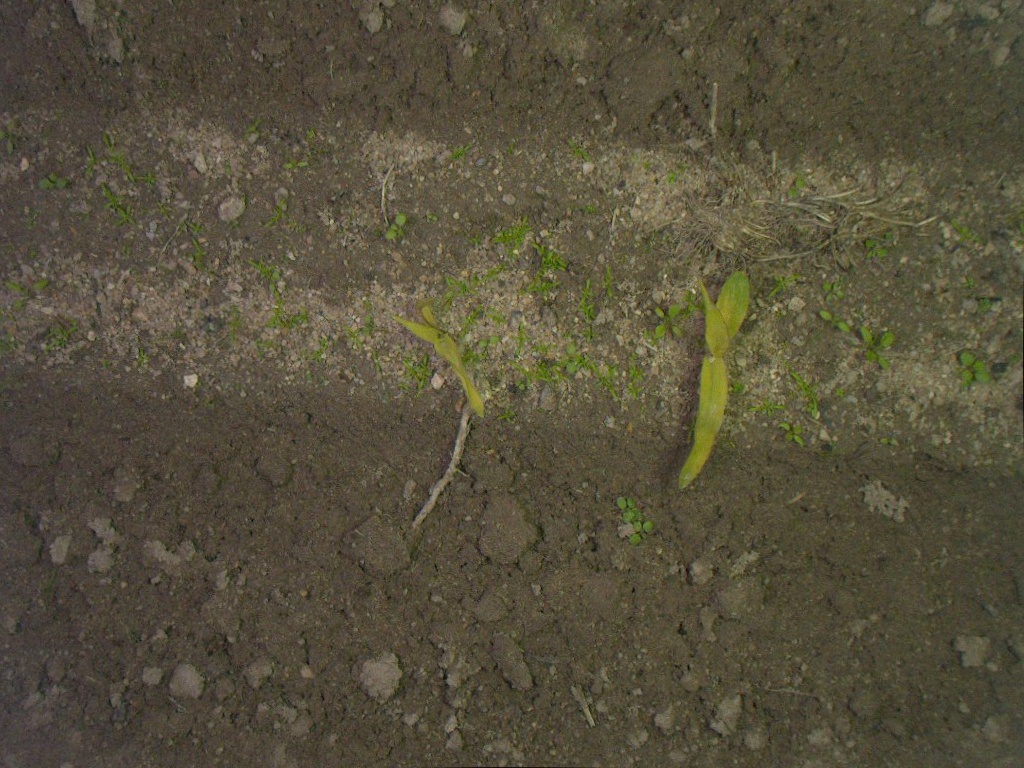
Crop: maize
Objects: stem_maize, stem_maize, maize, maize